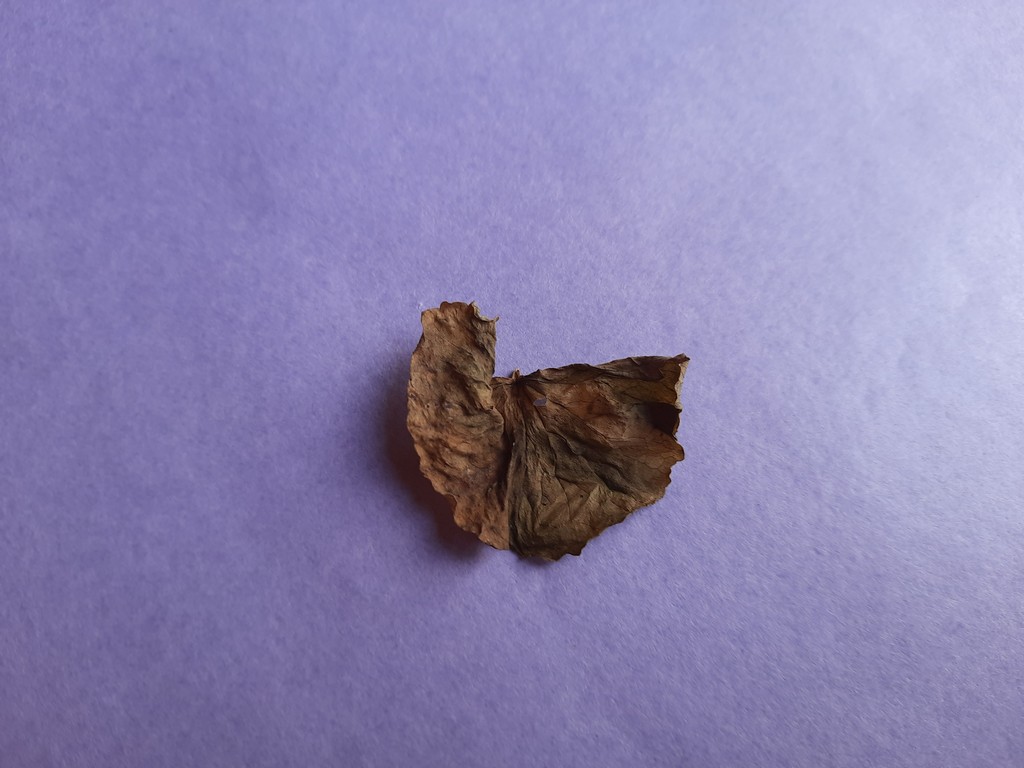
Label: Dried